The Virgin Wife (1958 film)

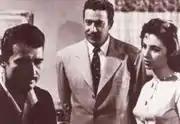
Faten Hamama, Ahmed Mazhar and Imad Hamdi in "Al-Zawjah al-Azra"'

The Virgin Wife (translit. Al-Zawjah al-Azra) is a 1958 Egyptian crime/mystery film. Directed by El Sayed Bedeir, the film was written by Mustafa Samy and starred Faten Hamama, Imad Hamdi and Ahmed Mazhar.